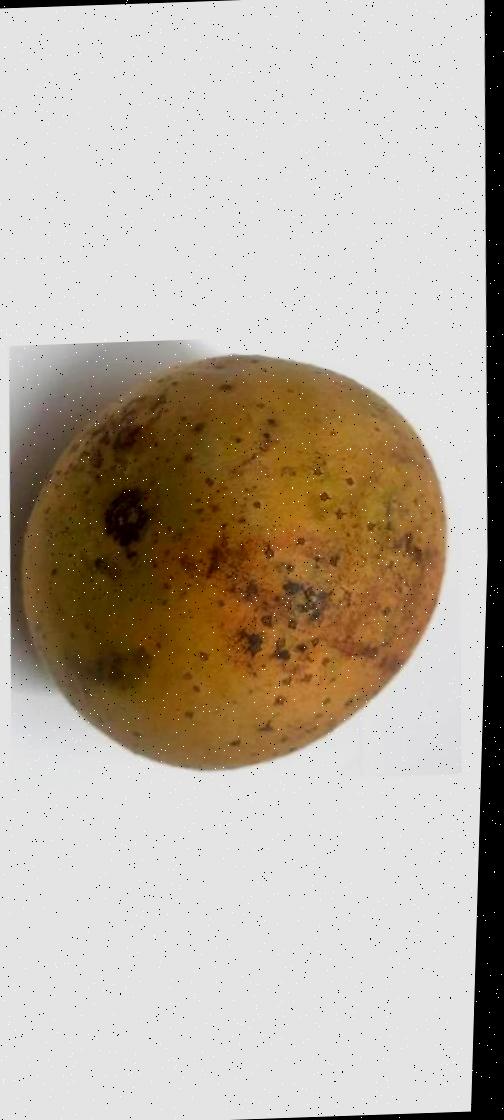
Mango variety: Gourmoti